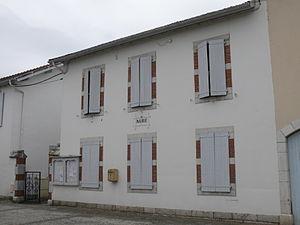
La mairie de Bellocq (Pyrénées-Atlantiques, Aquitaine, France).
Bellocq est une commune française, située dans le département des Pyrénées-Atlantiques en région Nouvelle-Aquitaine.